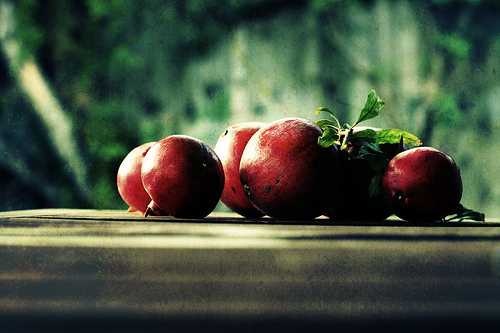
Label: Pomegranate